Watermans Bay, Western Australia

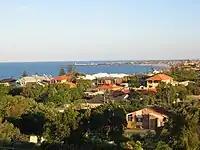
View over Waterman from Mount Flora Lookout

Star Swamp Bushland Reserve is a bushland reserve occupying about half of the land area of the suburbs of Watermans Bay and North Beach. The precise origin of the name is unknown, but the earliest known use of the name was on a lease application by J.H.Okely of Wanneroo in 1868.